Jaap Doek

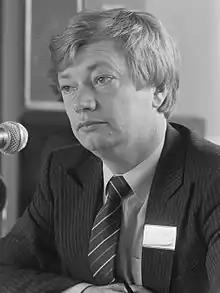
Jaap Doek (1984)

Jaap Egbert Doek (born May 1, 1942, in Emmen) is a Dutch jurist, specialising in family and juvenile law. He is a professor of law at the Vrije Universiteit in Amsterdam, where he was the dean of the law faculty from 1988 to 1992. He is a deputy justice in the Court of Appeal of Amsterdam and he was a juvenile court judge in the district court of Alkmaar and the Hague (1978–1985).